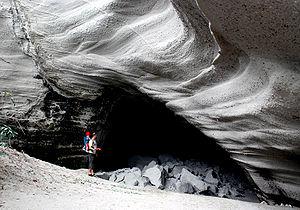
Lelepa est une île situé au centre du Vanuatu et au nord-ouest de l’île d'Éfaté.
Cet article recense les sites inscrits au patrimoine mondial au Vanuatu.
Roymata était un puissant dirigeant mélanésien, dont l'autorité s'exerçait sur la partie centrale de ce qui est aujourd'hui le Vanuatu. Il unifia plusieurs tribus jusque-là en guerre, et les soumit à son règne, réputé pacifique. Son royaume s'étendait d'Efate à Epi. Il mourut empoisonné par son frère.